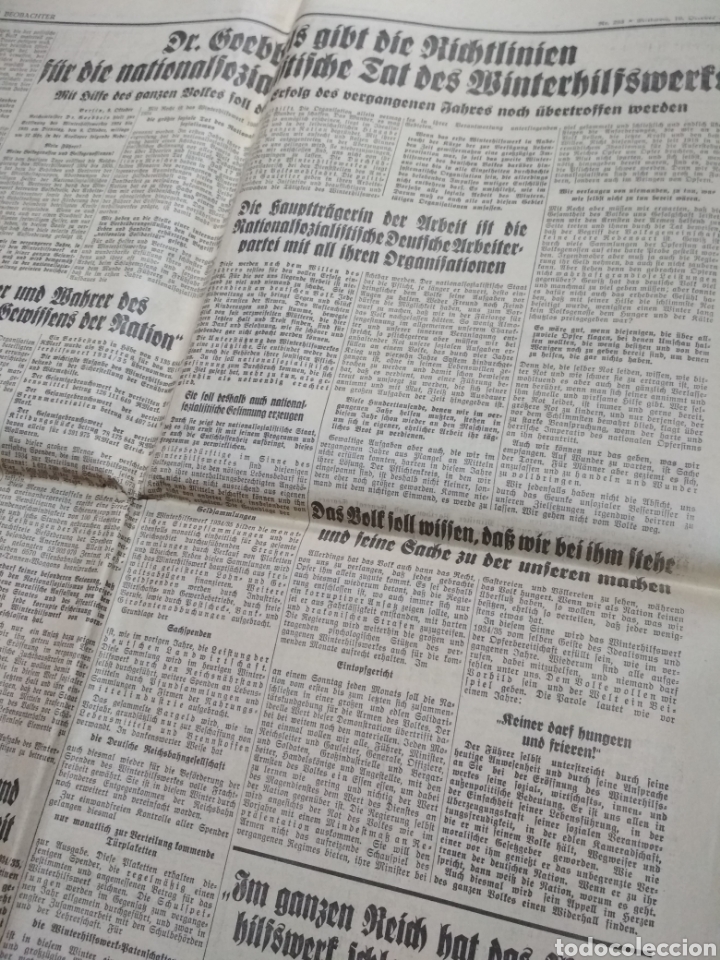
Waste category: paper